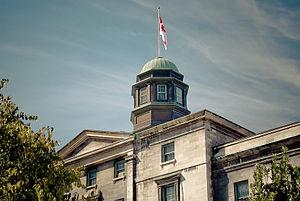
Montréal /ˈmɔ̃ˌʁeal/ est la plus importante ville du Québec et la deuxième ville la plus peuplée du Canada, après Toronto et avant Vancouver. Elle se situe principalement sur l’île fluviale de Montréal, sur le fleuve Saint-Laurent dans le Sud du Québec, dont elle est la métropole.